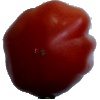
Label: tomato_heart